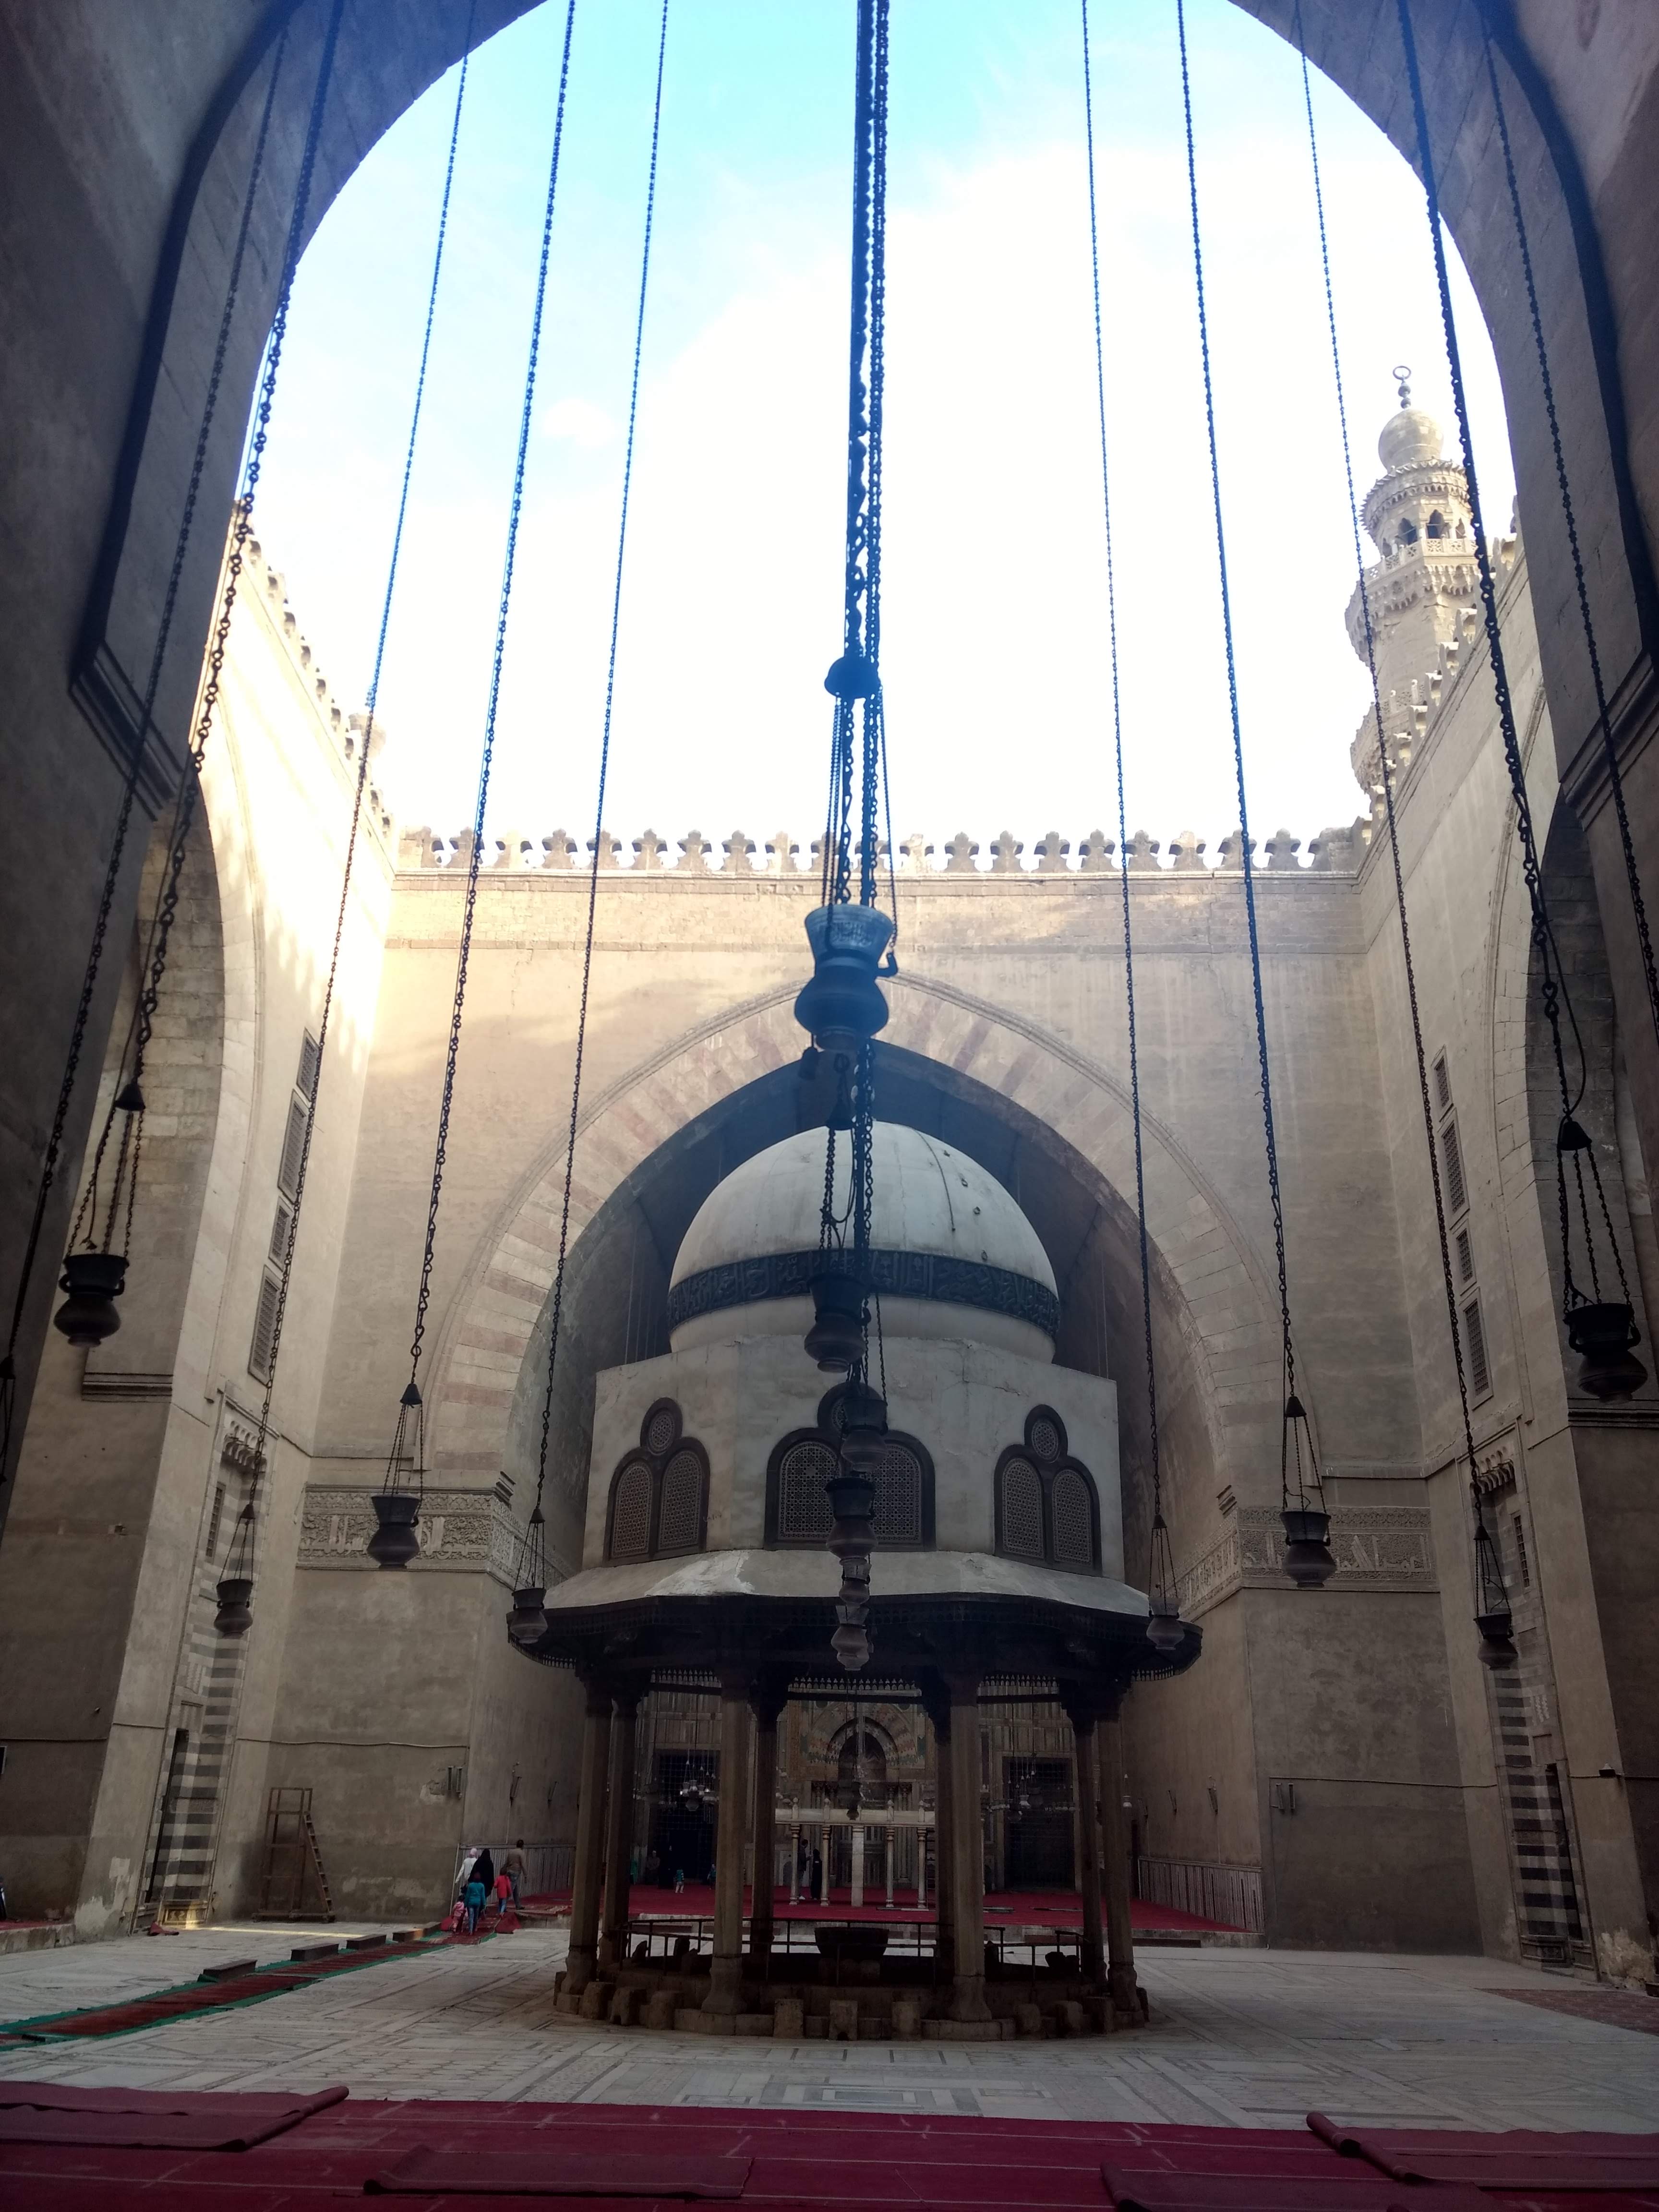
islamic art, architecture, arch, building, place of worship, church, symmetry, dome, cathedral, city, byzantine architecture, basilica